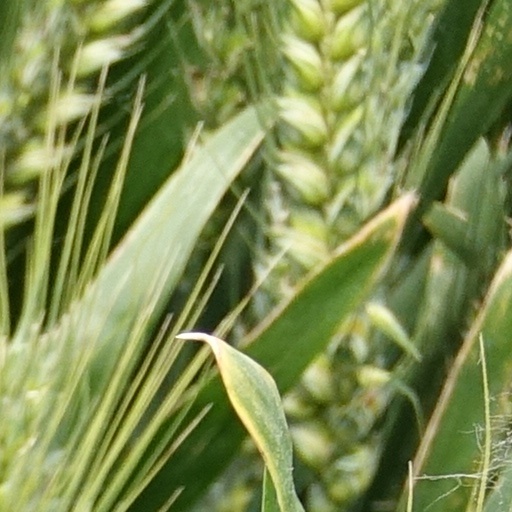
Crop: wheat